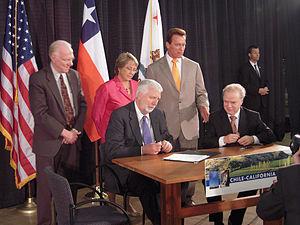
Arnold Schwarzenegger est un acteur, réalisateur, producteur de cinéma, culturiste et homme politique austro-américain, né le 30 juillet 1947 à Thal, en Autriche.